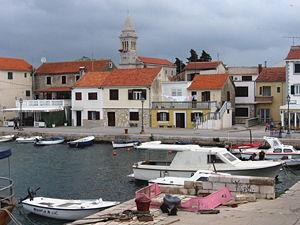
Pakoštane est un village et une municipalité située en Dalmatie, dans le comitat de Zadar, en Croatie. Au recensement de 2001, la municipalité comptait 3 884 habitants, dont 97,70 % de Croates et le village seul comptait 2 113 habitants.